Mancini (Brazilian footballer)

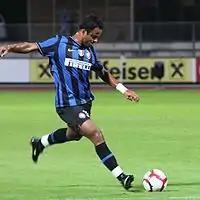
Mancini playing for Inter in 2009.

After the appointment of José Mourinho, Mancini was signed by Internazionale for €13 million, along with Ricardo Quaresma and Sulley Muntari in his maiden season. (Although Mancini was a long desired target of Massimo Moratti and ex-coach Roberto Mancini). However, he failed to become a first team regular due to his lack of consistency.